Paul Valenti

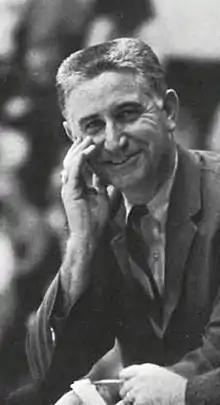
Valenti from the 1970 "Beaver"

Paul Bartholomew Valenti (September 10, 1920 – September 13, 2014) was an American college basketball player and coach, known for his long association with Oregon State University.